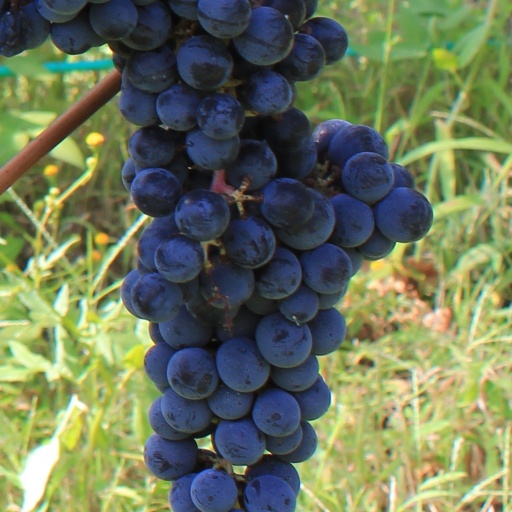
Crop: grape